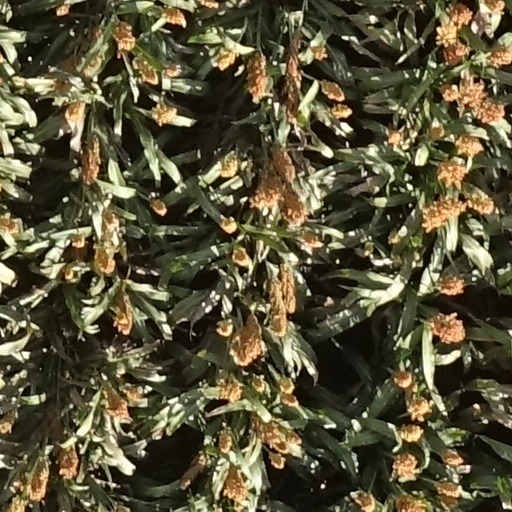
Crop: sorghum